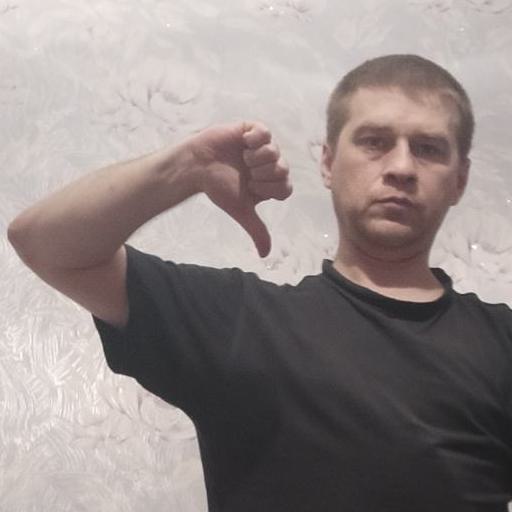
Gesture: dislike